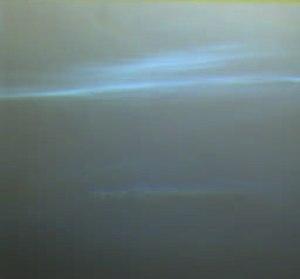
En météorologie, un nuage est une masse visible constituée initialement d'une grande quantité de gouttelettes d’eau en suspension dans l’atmosphère au-dessus de la surface d'une planète. L’aspect d'un nuage dépend de sa nature, de sa dimension, de la lumière qu’il reçoit, ainsi que du nombre et de la répartition des particules qui le constituent. Les gouttelettes d’eau d’un nuage proviennent de la condensation de la vapeur d'eau contenue dans l’air. La quantité maximale de vapeur d’eau qui peut être contenue dans une masse d'air est fonction de la température : plus l’air est chaud, plus il peut contenir de vapeur d’eau.